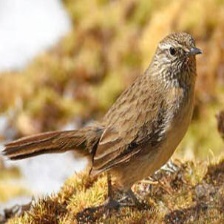
Species: AUSTRAL CANASTERO
Scientific name: ASTHENES ANTHOIDES